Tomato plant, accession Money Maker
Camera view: vertical (180 deg); turntable rotation: 300 degrees
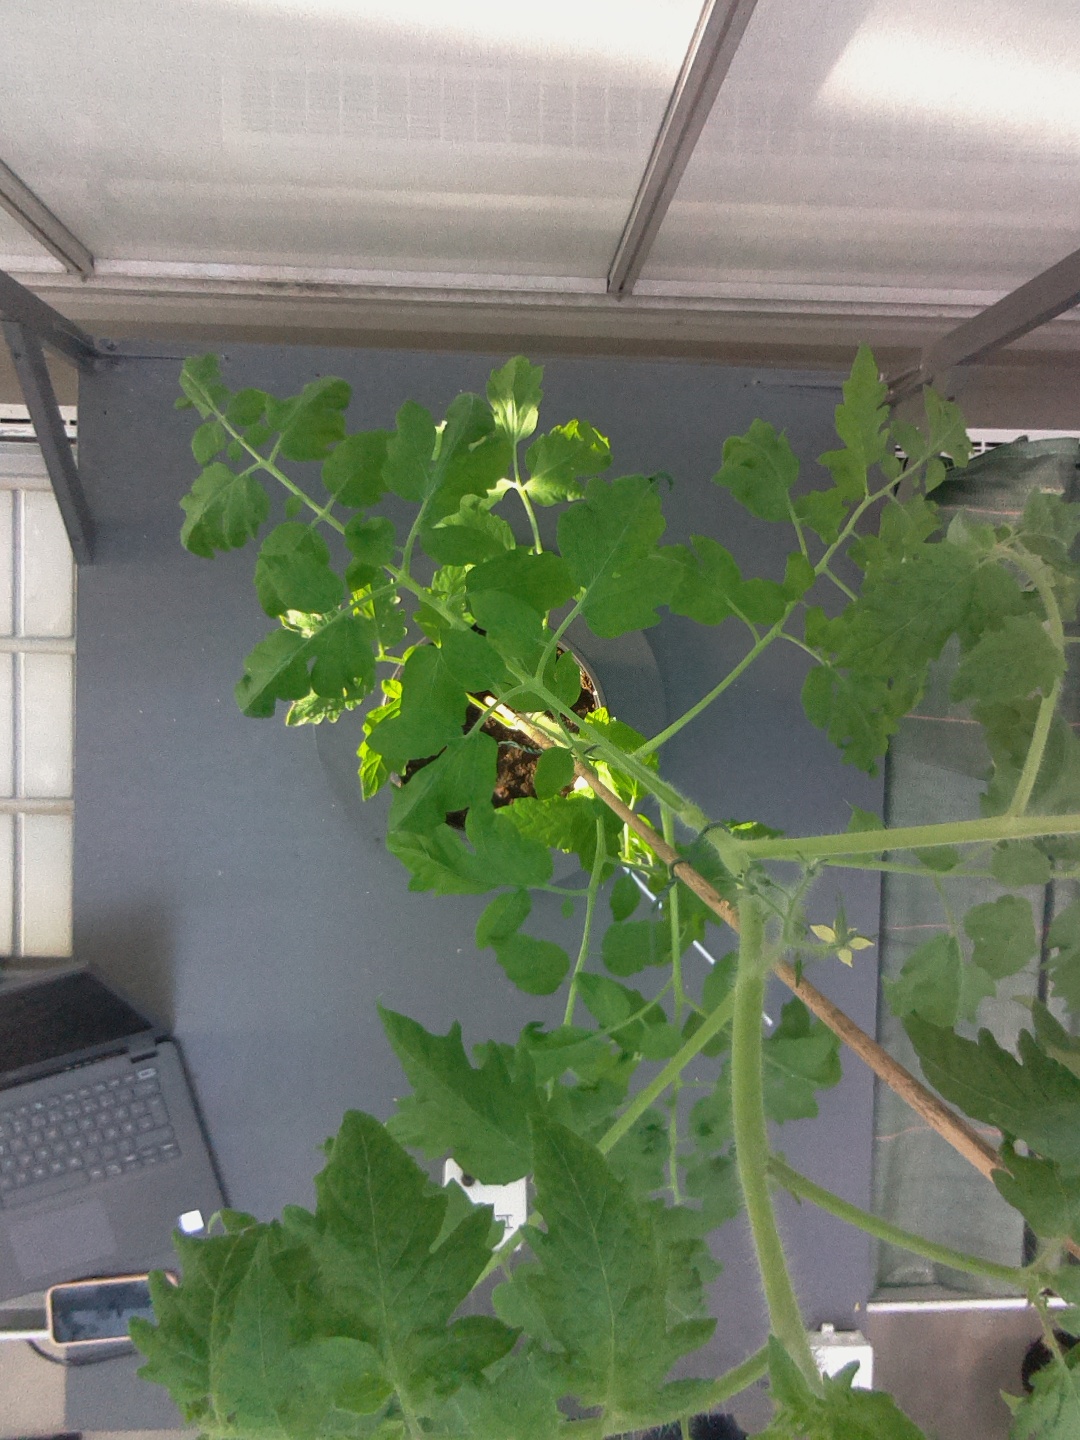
BBCH growth stage 60: First flowers open